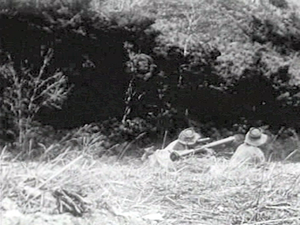
Une arme sans recul est une arme individuelle ou montée sur des véhicules légers dont le fonctionnement repose sur le principe de deux canons tirant en sens opposés, le recul du tir étant compensé par l'éjection des gaz de la charge. Le projectile n'est donc propulsé que par le coup initial et pas pendant son vol comme pour celui d'un lance-roquettes ou missile antichar qui dispose d'un moteur-fusée.
La guerre d’Indochine ou guerre d'indépendance d'Indochine, également désignée au Viêt Nam comme la guerre de résistance antifrançaise ou encore la première guerre d'Indochine dans le monde anglo-saxon, est un conflit armé qui se déroula de 1946 à 1954 en Indochine française : actuels Vietnam, Laos et Cambodge.